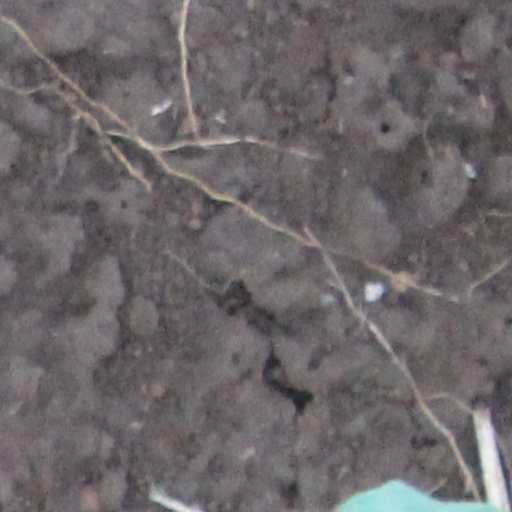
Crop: wheat